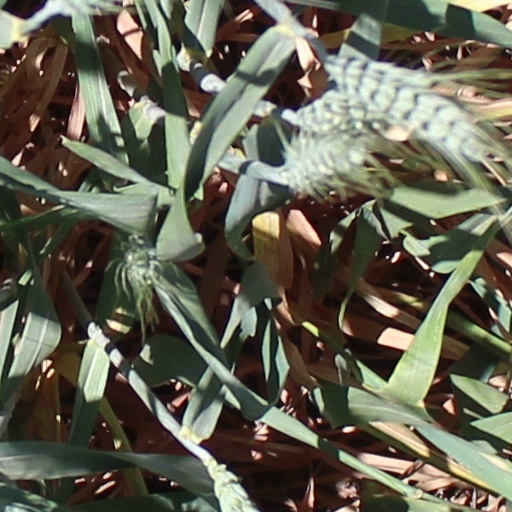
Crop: wheat